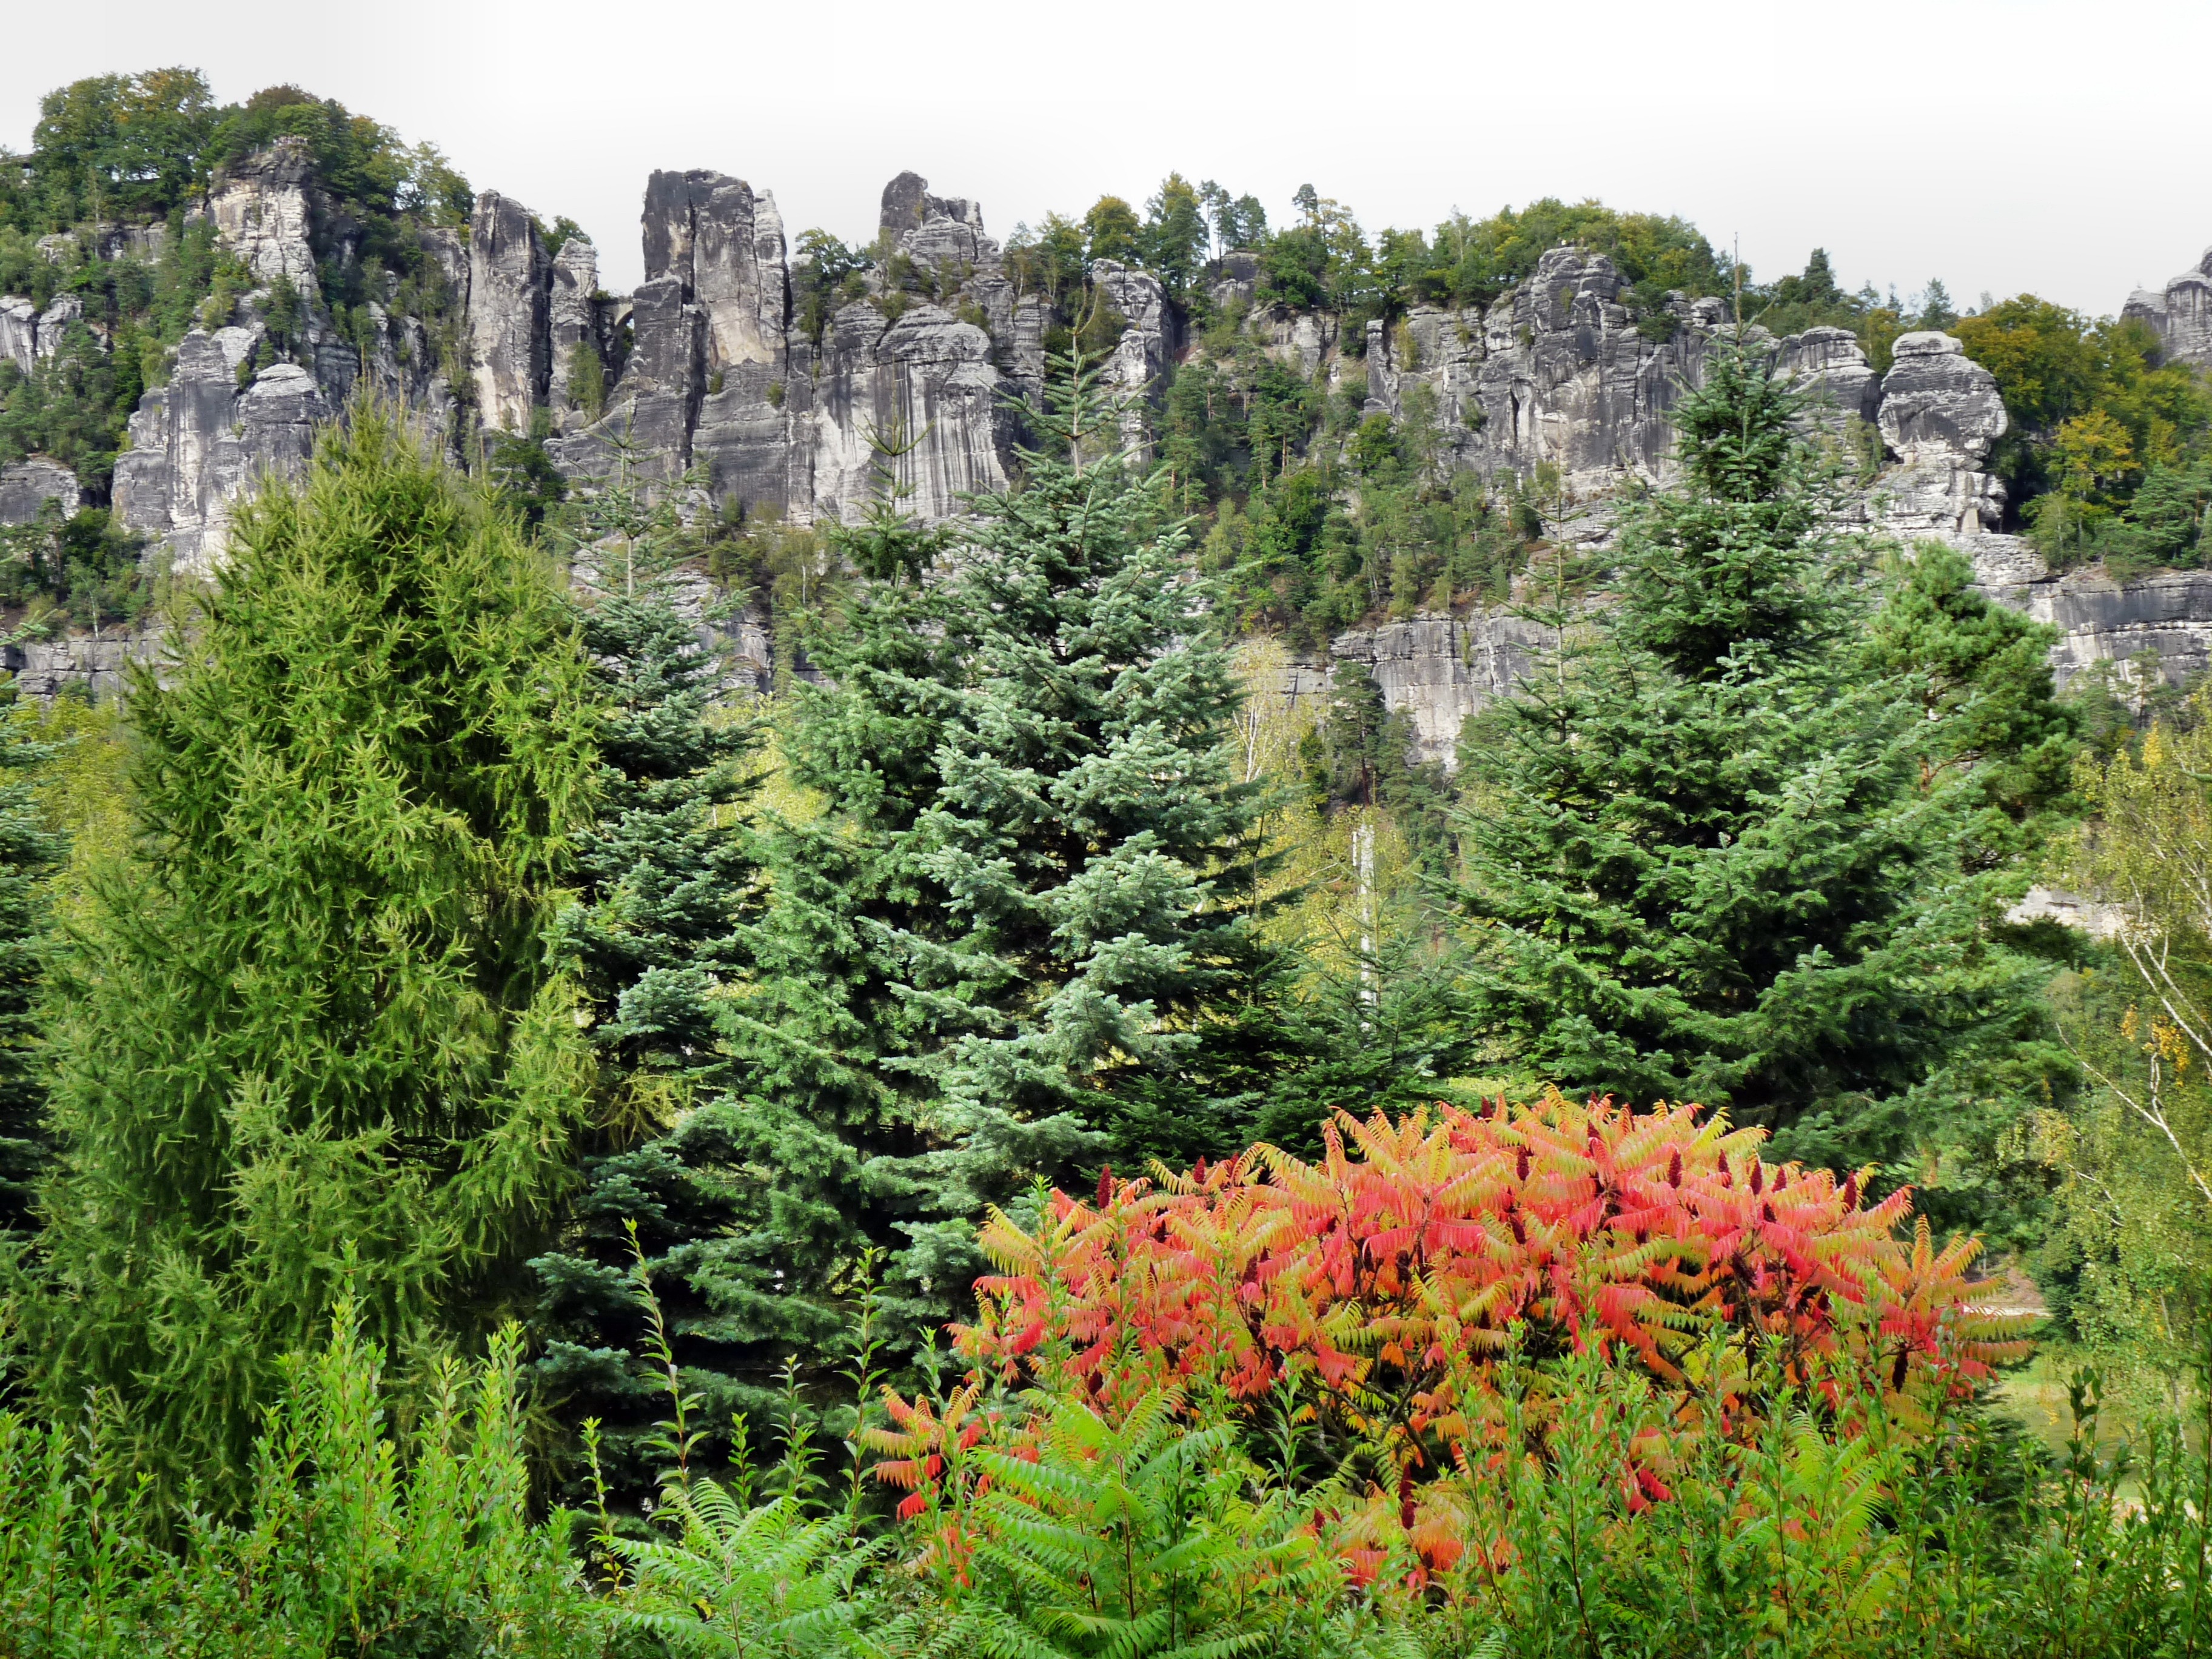
tree, forest, rock, mountain, plant, meadow, flower, evergreen, autumn, botany, colorful, garden, fir, flora, wildflower, leaves, spruce, vegetation, shrub, botanical garden, habitat, ecosystem, colorful leaves, biome, woody plant, temperate coniferous forest, land plant